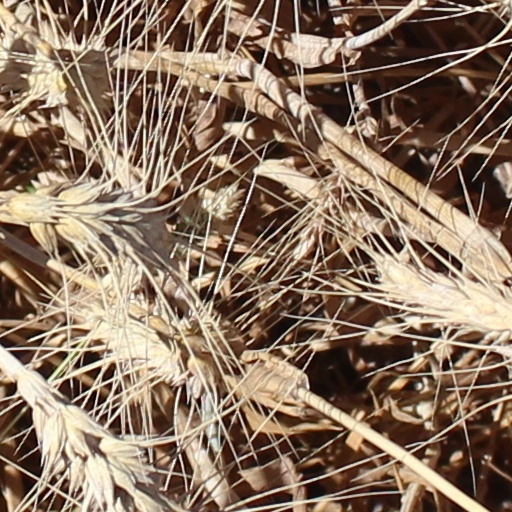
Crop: wheat